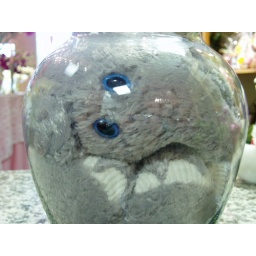
elephant in a vase - physically impossible anywhere other than at the flower station.